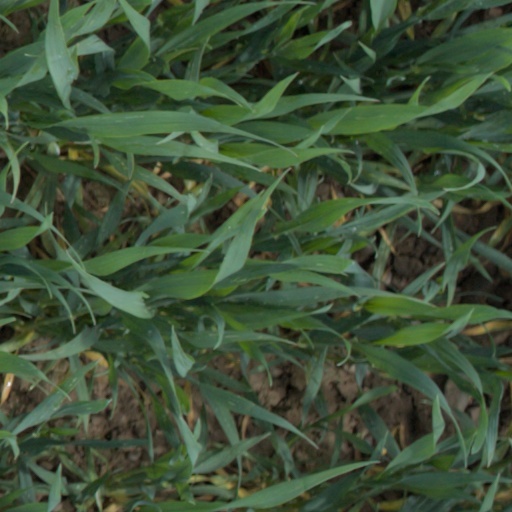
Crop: wheat